Paderborn Lippstadt Airport

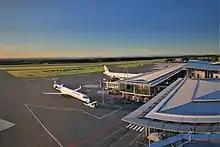
Apron view

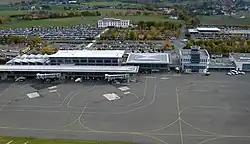
Terminal exterior

The airport is located next to the Autobahn A 44 (exit Büren) and can also be reached via Autobahn A 33 (exit Salzkotten). There is a bus shuttle from the main station in Paderborn.